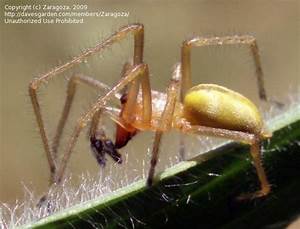
Label: spider